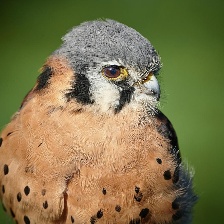
Species: AMERICAN KESTREL
Scientific name: FALCO SPARVERIUS